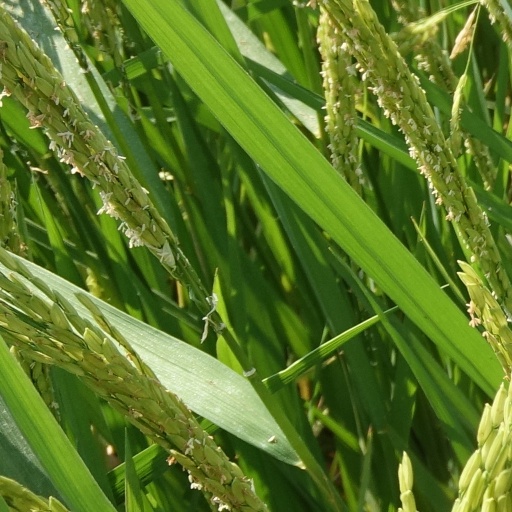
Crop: rice